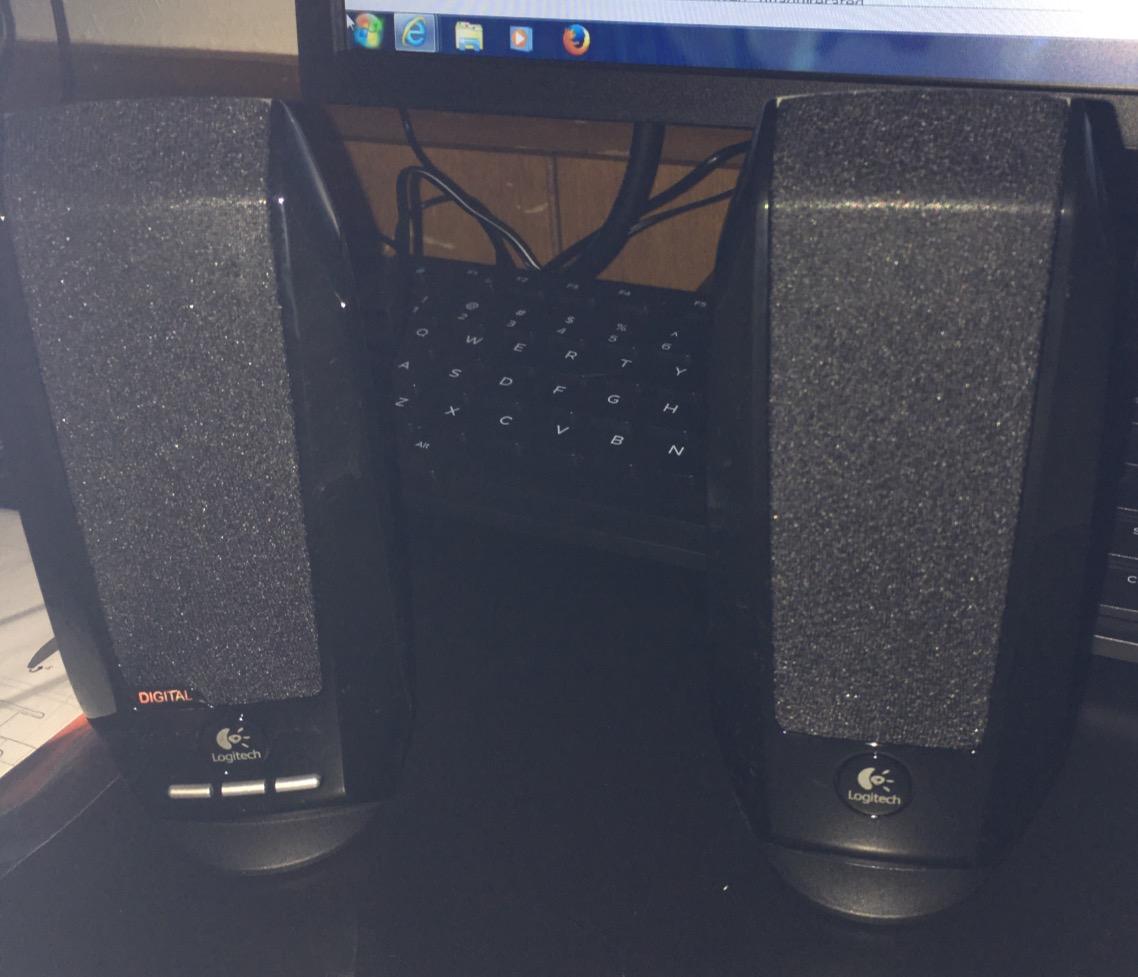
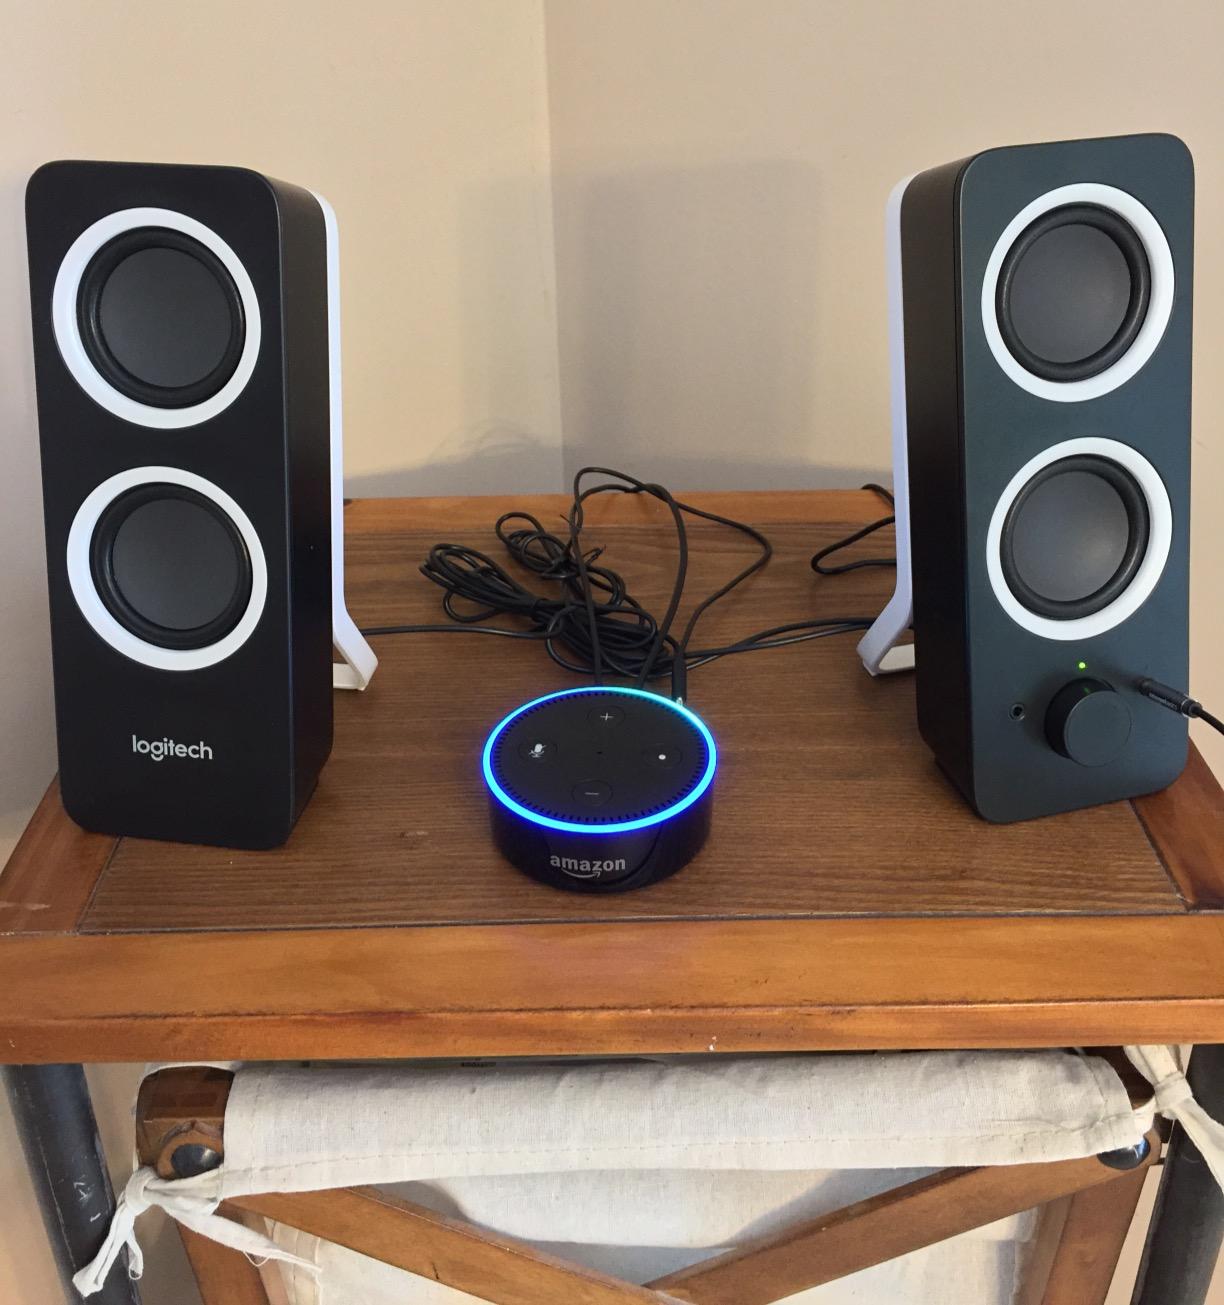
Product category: speaker
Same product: no